Reptiliomorpha

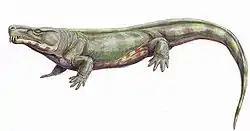
"Limnoscelis", a carnivorous diadectomorph

The groups traditionally assigned to Reptiliomorpha, i.e. embolomeres, seymouriamorphs and diadectomorphs, differed from their contemporaries, the non-reptiliomorph temnospondyls, in having a deeper and taller skull, but retained the primitive kinesis (loose attachment) between the skull roof and the cheek (with exception of some specialized taxa, such as "Seymouria", in which the cheek was solidly attached to the skull roof). The deeper skull allowed for laterally placed eyes, contrary to the dorsally placed eyes commonly found in amphibians. The skulls of the group are usually found with fine radiating grooves. The quadrate bone in the back of the skull held a deep otic notch, likely holding a spiracle rather than a tympanum.